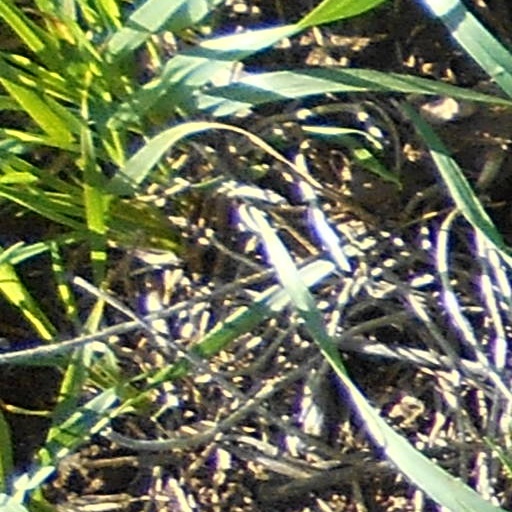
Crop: wheat